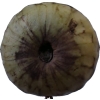
Label: cherimoya